Obelisco (Guatemala City)

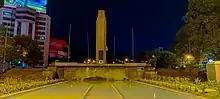
El Obelisco.

El Obelisco ("The Obelisk") or Monumento a los Próceres de la Independencia ("Monument to the Heroes of Independence") is a monument in Guatemala City, Guatemala built in 1935 under the government of Jorge Ubico and designed by Rafael Pérez De León. It commemorates the independence of Central America. The 18-metre high, 221-ton stone structure is situated on a huge roundabout called "Plaza del Obelisco" (Obelisk Square), where the Avenida Reforma, Boulevard Los Próceres, Avenida Las Americas and Boulevard Liberacion meet. The neoclassic "Palacio de La Reforma" once stood at this place, until it was destroyed by the earthquakes of 1917/1918. In 1950, under president Juan José Arévalo, a flame of liberty was installed by the column.